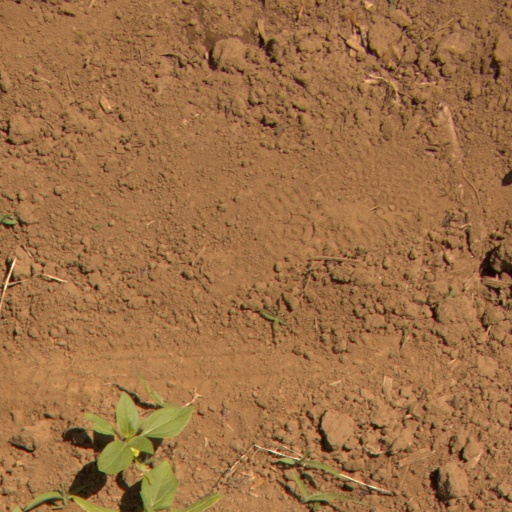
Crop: Jerusalem artichoke